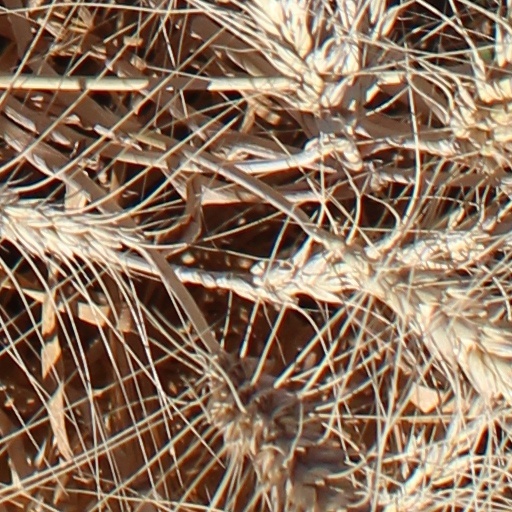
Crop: wheat